Lincoln Cathedral

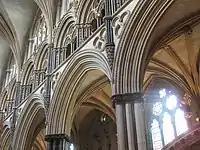
Angel Choir Details

A carving in the Angel Choir is known as the Lincoln Imp, and since the late nineteenth century it has become the symbol of the city. The carving dates from the 13th century but received little attention until the late 19th century, when it figured in Arnold Frost's poem, "The Ballad of the Wind, the Devil and Lincoln Minster".